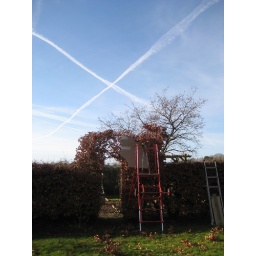
The St. Andrews cross in the sky